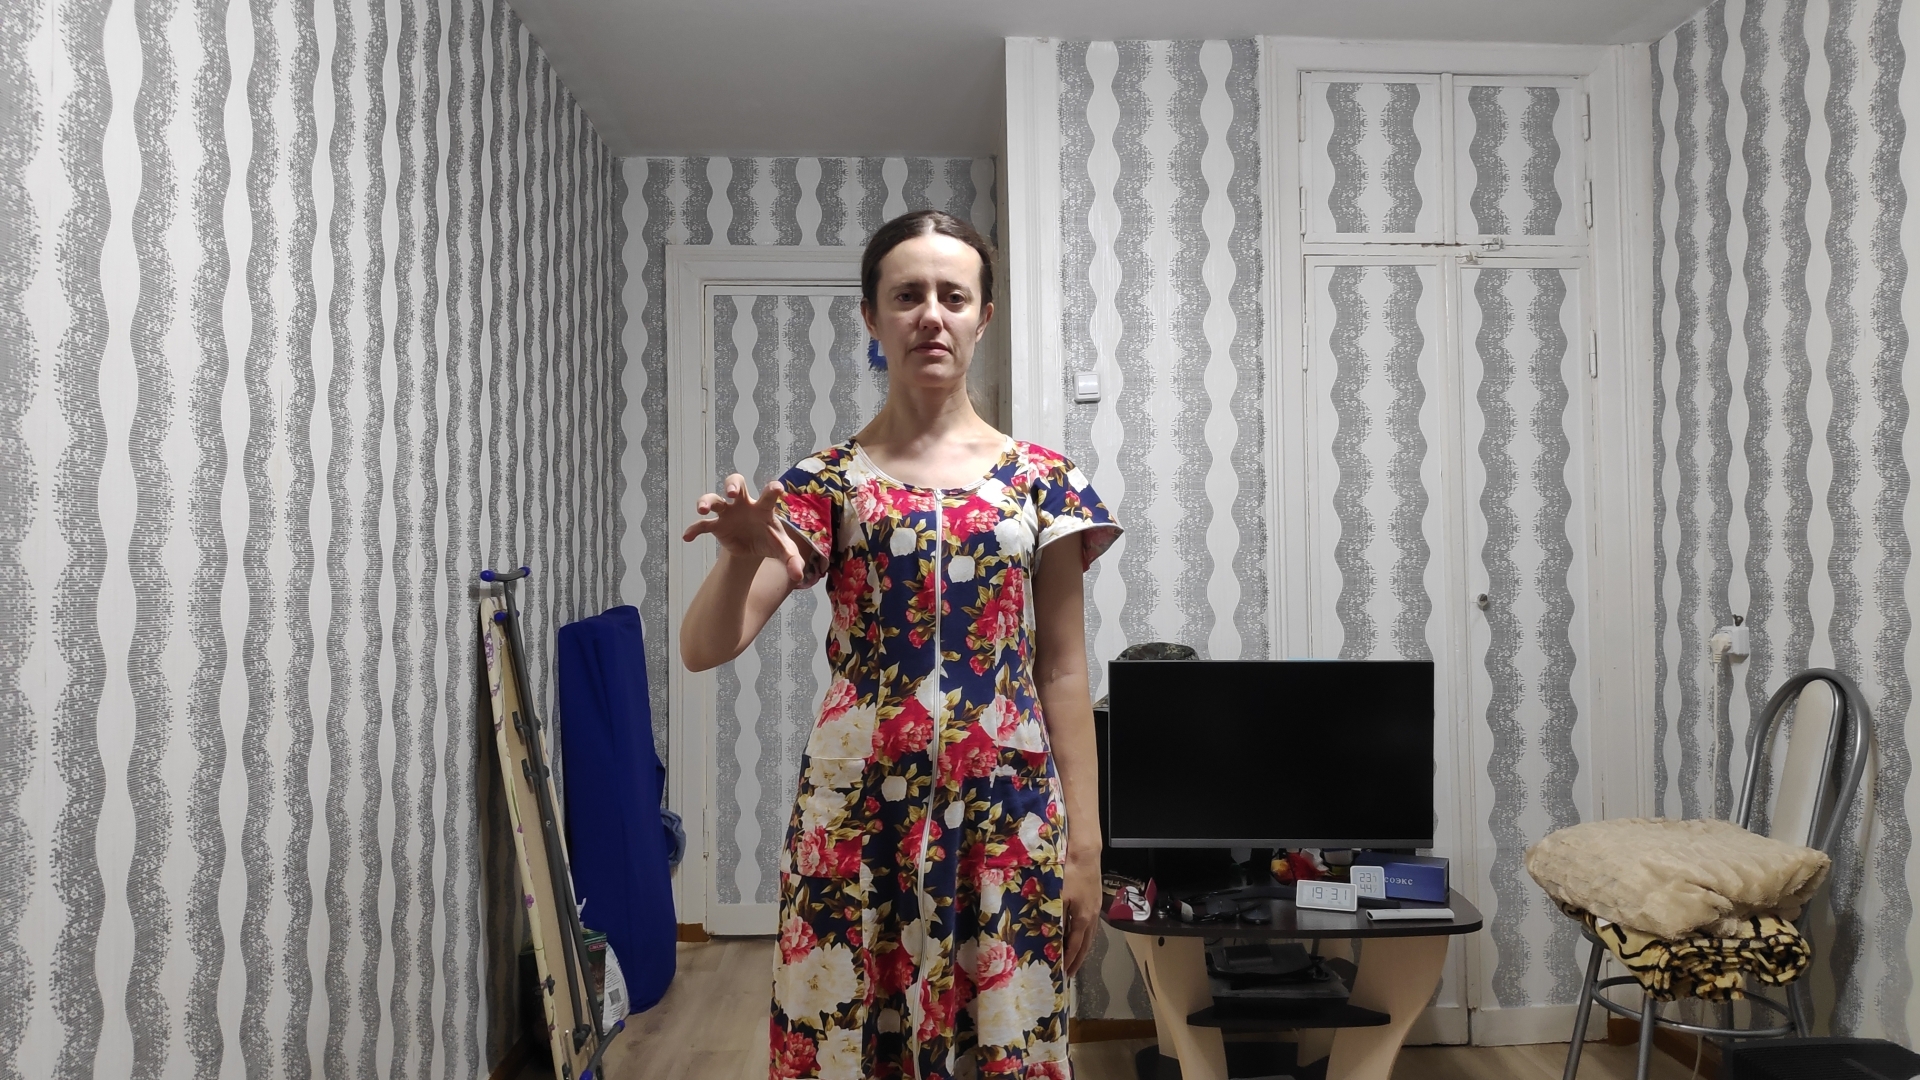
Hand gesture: grabbing